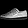
Label: Sneaker